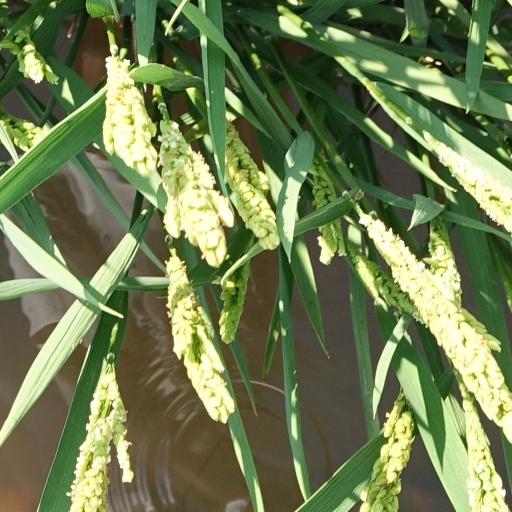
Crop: rice